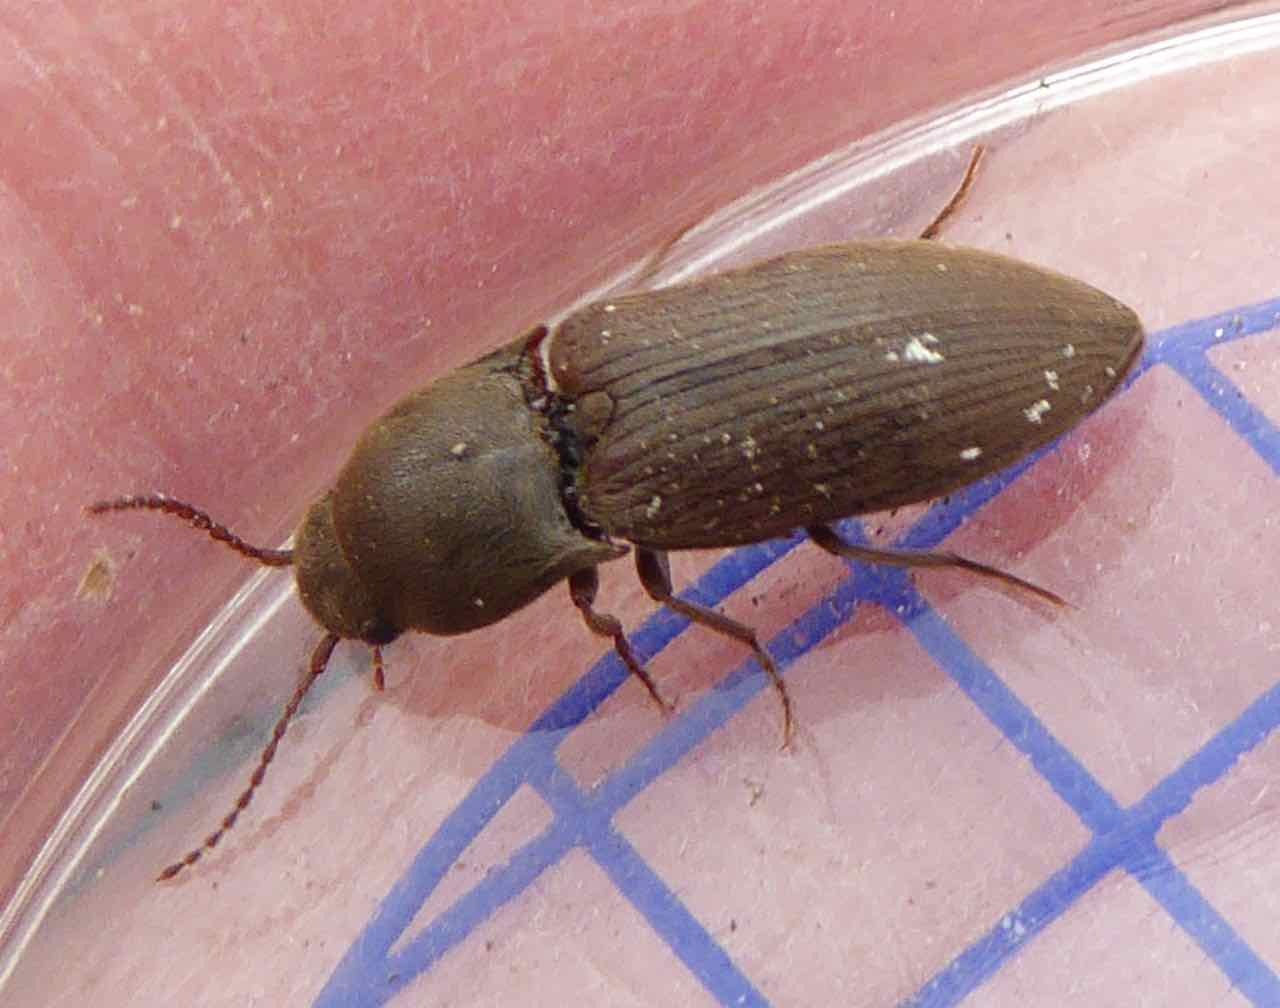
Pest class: clickbeetles_wireworms